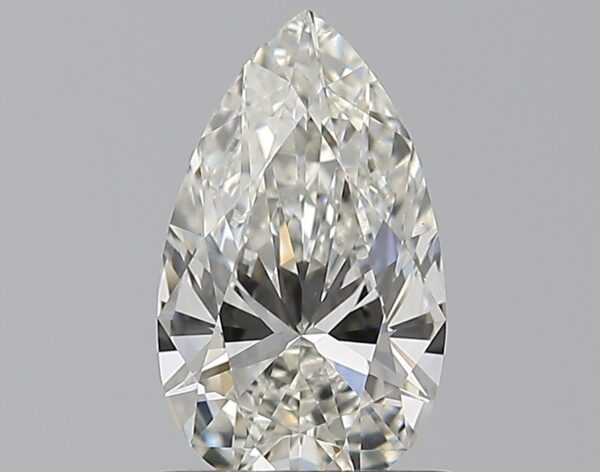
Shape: pear
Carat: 0.8
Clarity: VVS2
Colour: H
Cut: EX
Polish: EX
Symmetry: EX
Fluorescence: M
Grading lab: GIA
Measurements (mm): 8.67 x 5.17 x 3